Paraíba Valley

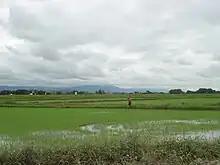
Rice Plantation in Pindamonhangaba.

Farming is still vital to several municipalities in this region, being the main source of revenue and taxes in some cities.